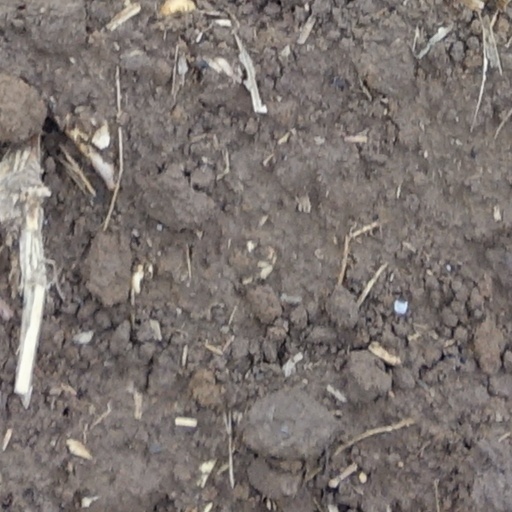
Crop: wheat